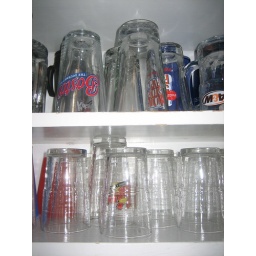
stolen glasses in thieves' home